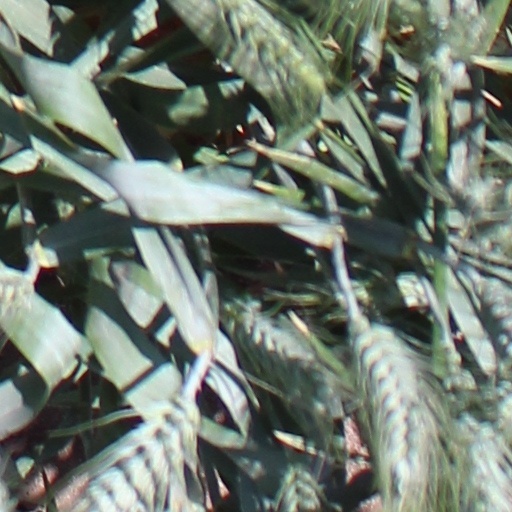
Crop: wheat